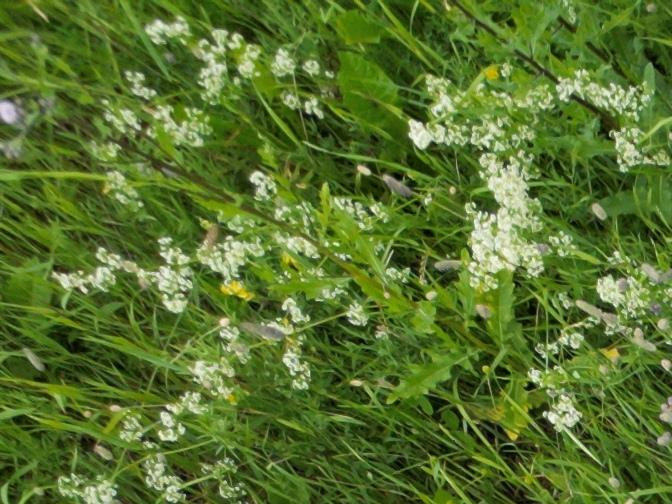
Flowers visible: yarrow flowers, yarrow flowers, yarrow flowers, yarrow flowers, yarrow flowers, yarrow flowers, yarrow flowers, yarrow flowers, yarrow flowers, yarrow flowers